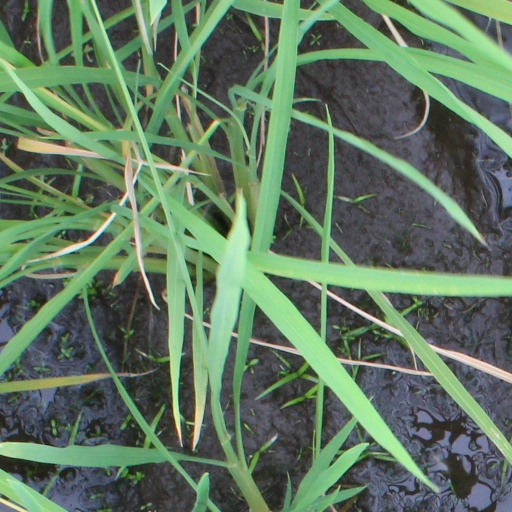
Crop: rice